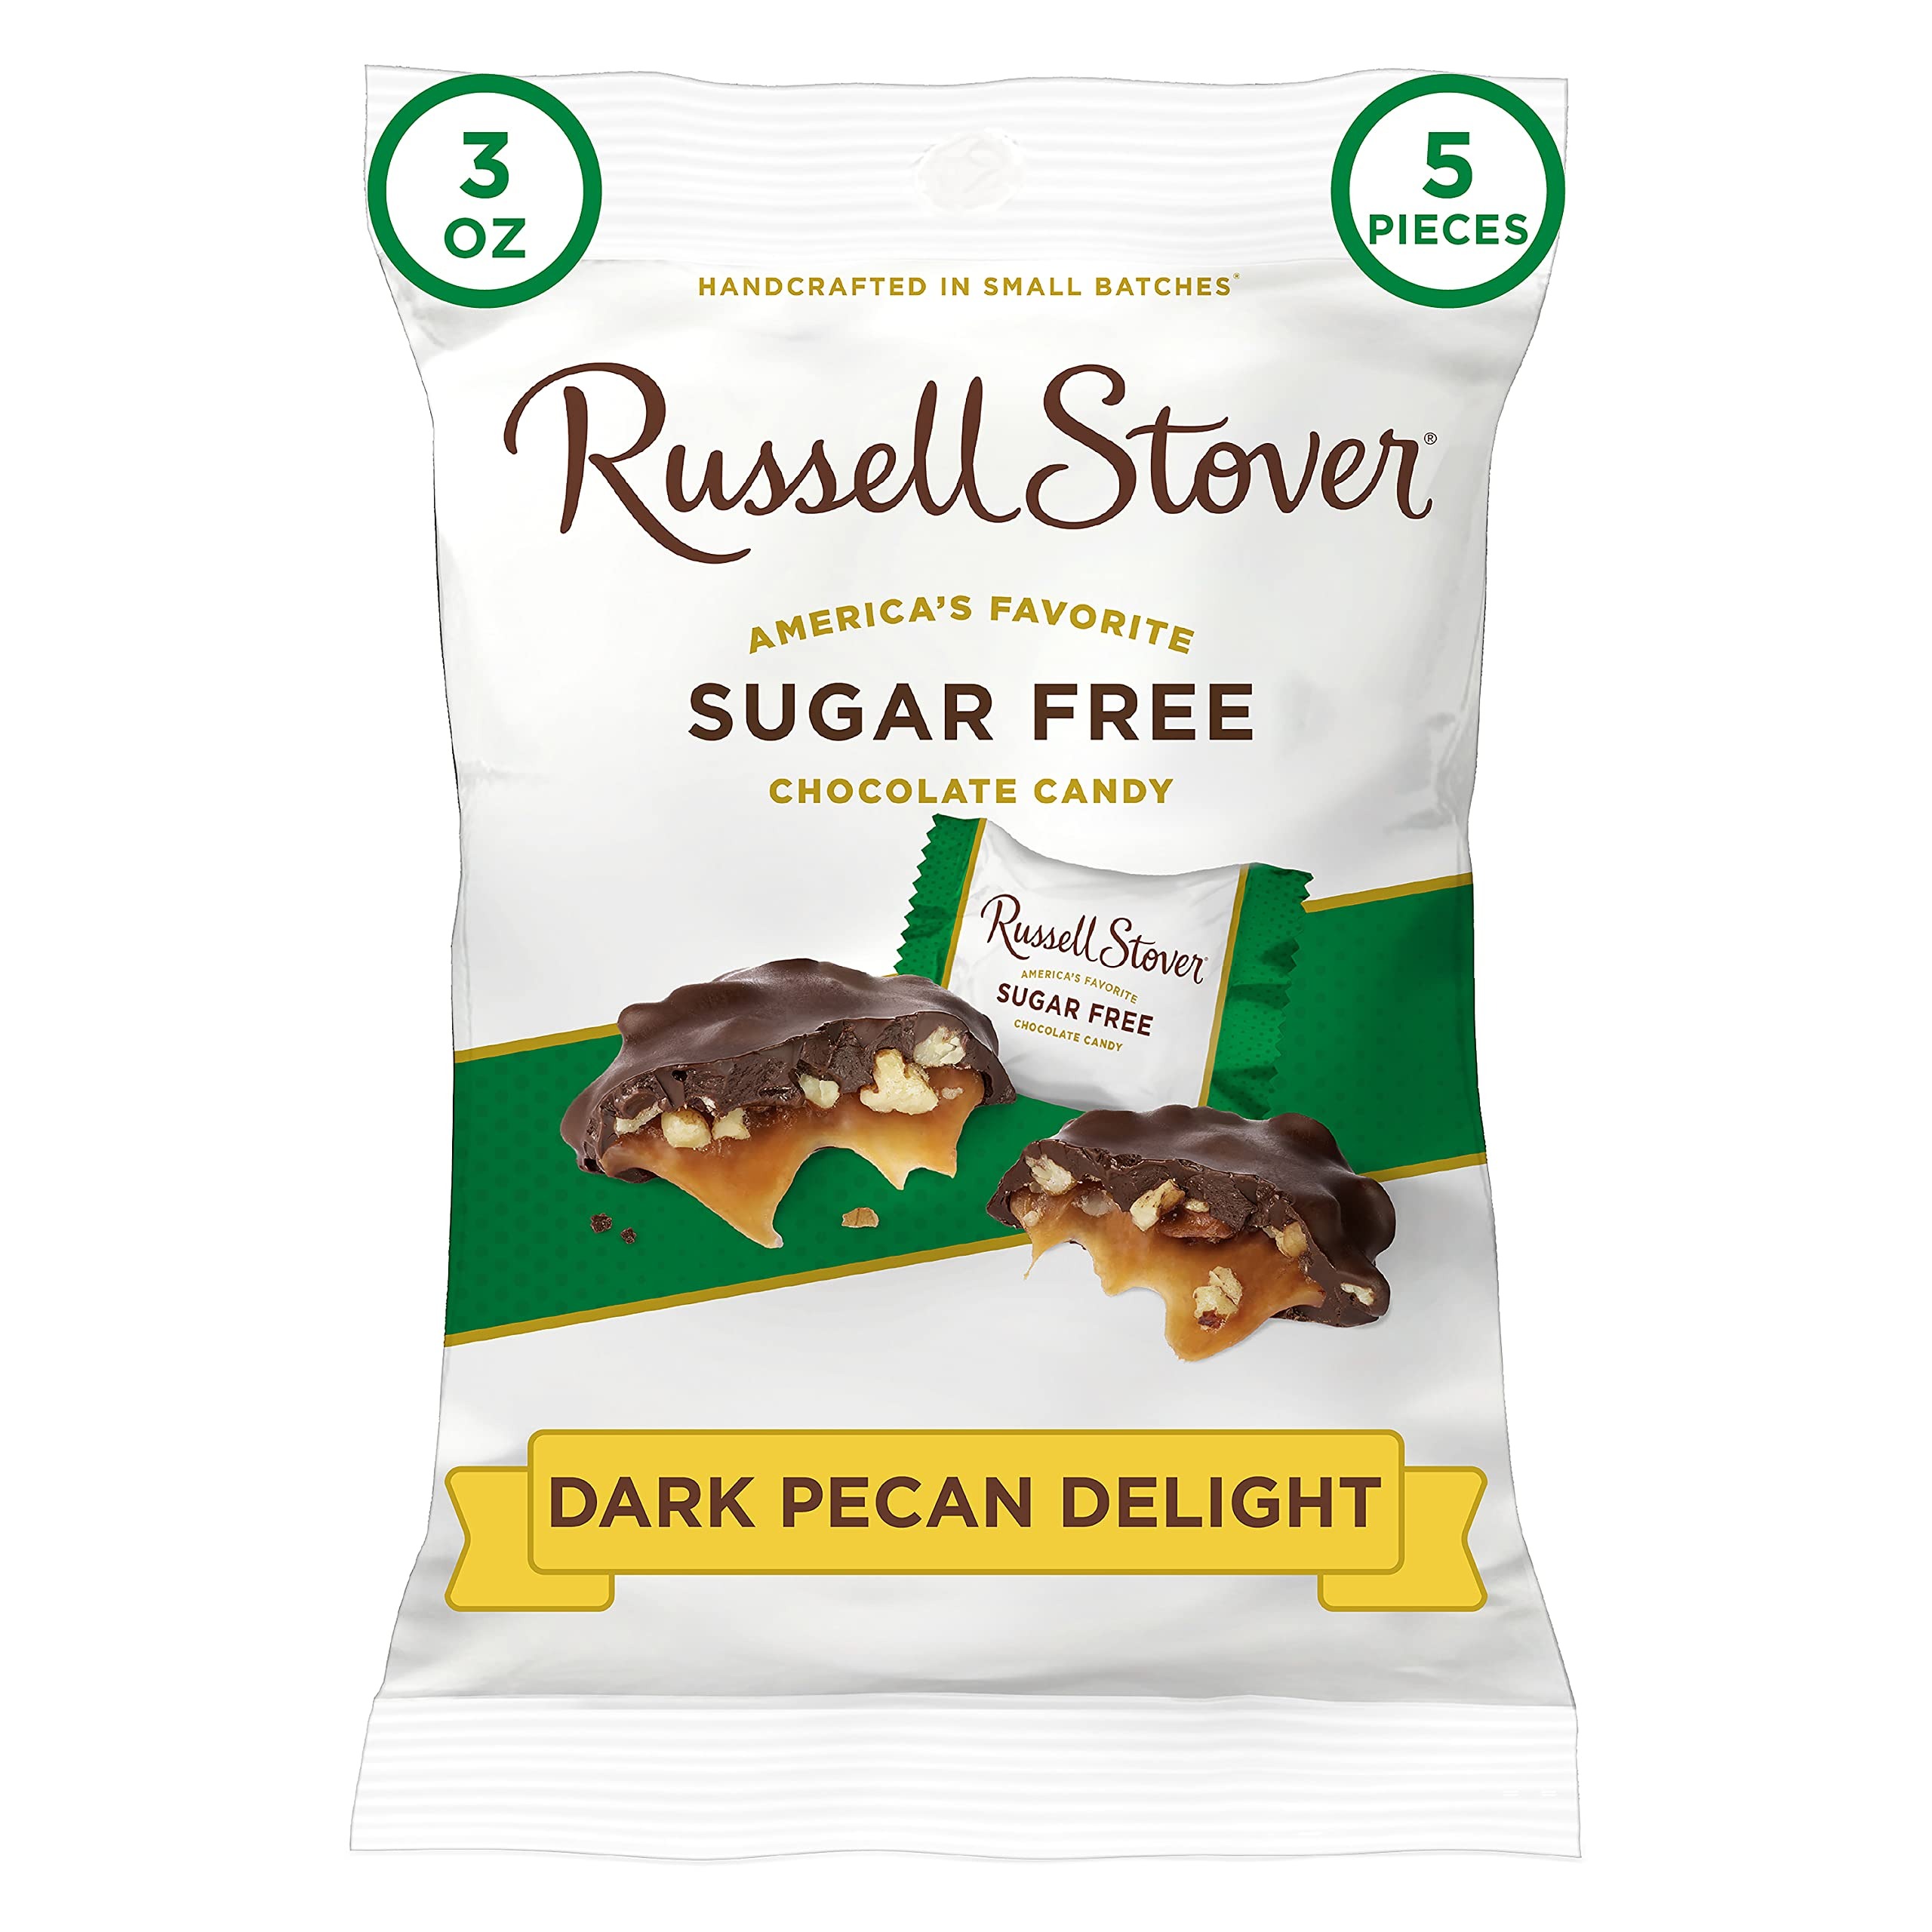
Item Name: Russell Stover Sugar Free Dark Chocolate Pecan Delight, 3 Ounce Bag (12 Count)
Bullet Point 1: Crunchy pecans and chewy caramel covered in rich dark chocolate make a great snack to take on-the-go
Bullet Point 2: Made with stevia extract – guarantee of quality of freshness
Bullet Point 3: Russell Stover Sugar Free delivers the taste and tradition you remember, without the sugar.
Bullet Point 4: Chocolate candies made from scratch with the finest ingredients.
Bullet Point 5: Russell Stover Chocolates is an American Classic est. 1923; Made from our hearts with tradition and passion.
Value: 36.0
Unit: OZ

Price: 9.875